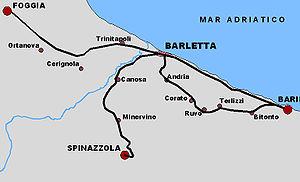
Barletta [bar’letta] est une ville italienne d'environ 94.340 habitants, un des trois chefs-lieux de la province de Barletta-Andria-Trani, dans la région des Pouilles.